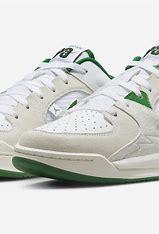
Brand: Jordan
Model: Stadium 90